Tulare Lake

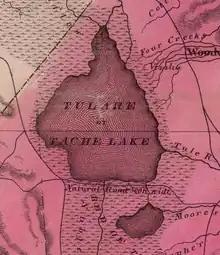
A map from 1853 showing separate Chintache and Tontache basins.

The Spanish word "tular" (plural: "tulares") refers to a field of tule rush. Spanish captain Pedro Fages led the first excursions to the southern San Joaquin Valley in 1773.